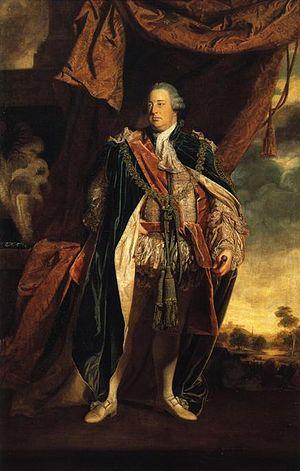
Cette liste regroupe les personnes nées à Londres.